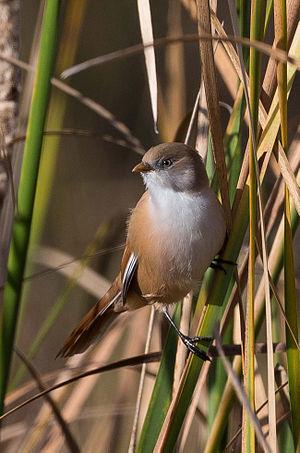
La Panure à moustaches, également appelée mésange à moustaches, est une espèce de passereaux d'Europe, l'unique représentante du genre Panurus et de la famille des Panuridae.